Ukrainian Village, Chicago

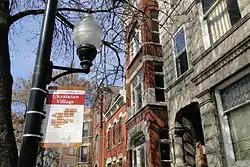
Ukrainian Village Street Scene - Chicago - Illinois - USA

Ukrainian Village is a Chicago neighborhood located on the near west side of Chicago. Its boundaries are Division Street to the north, Grand Avenue to the south, Western Avenue to the west (although some maps extend to Campbell Street to the west), and Damen Avenue to the east. It is one of the neighborhoods in the West Town community area, and has one of the largest concentrations of Ukrainian Americans in the United States, as the commercial and spiritual hub for nearly 70,000 Ukrainians in the greater Chicago region.